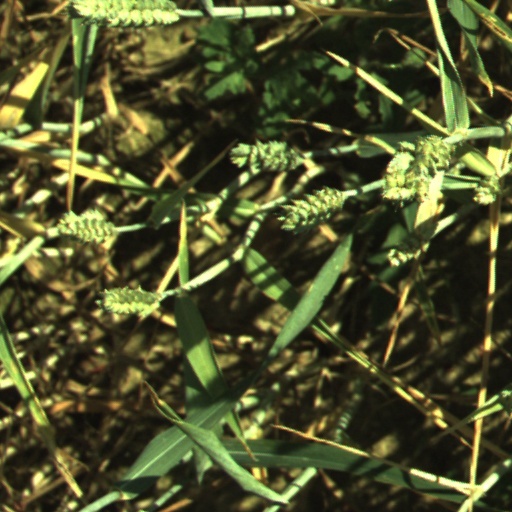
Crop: wheat